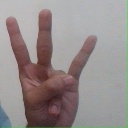
अक्षर: क्ष